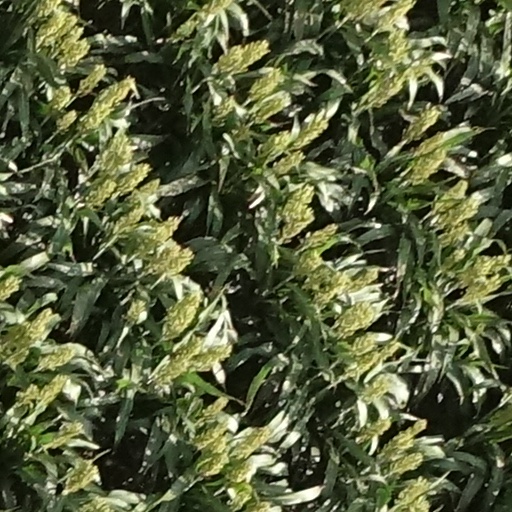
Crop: sorghum